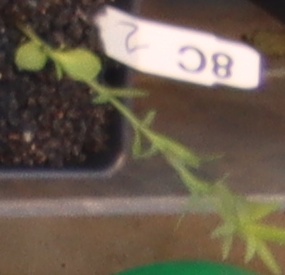
Label: Flax